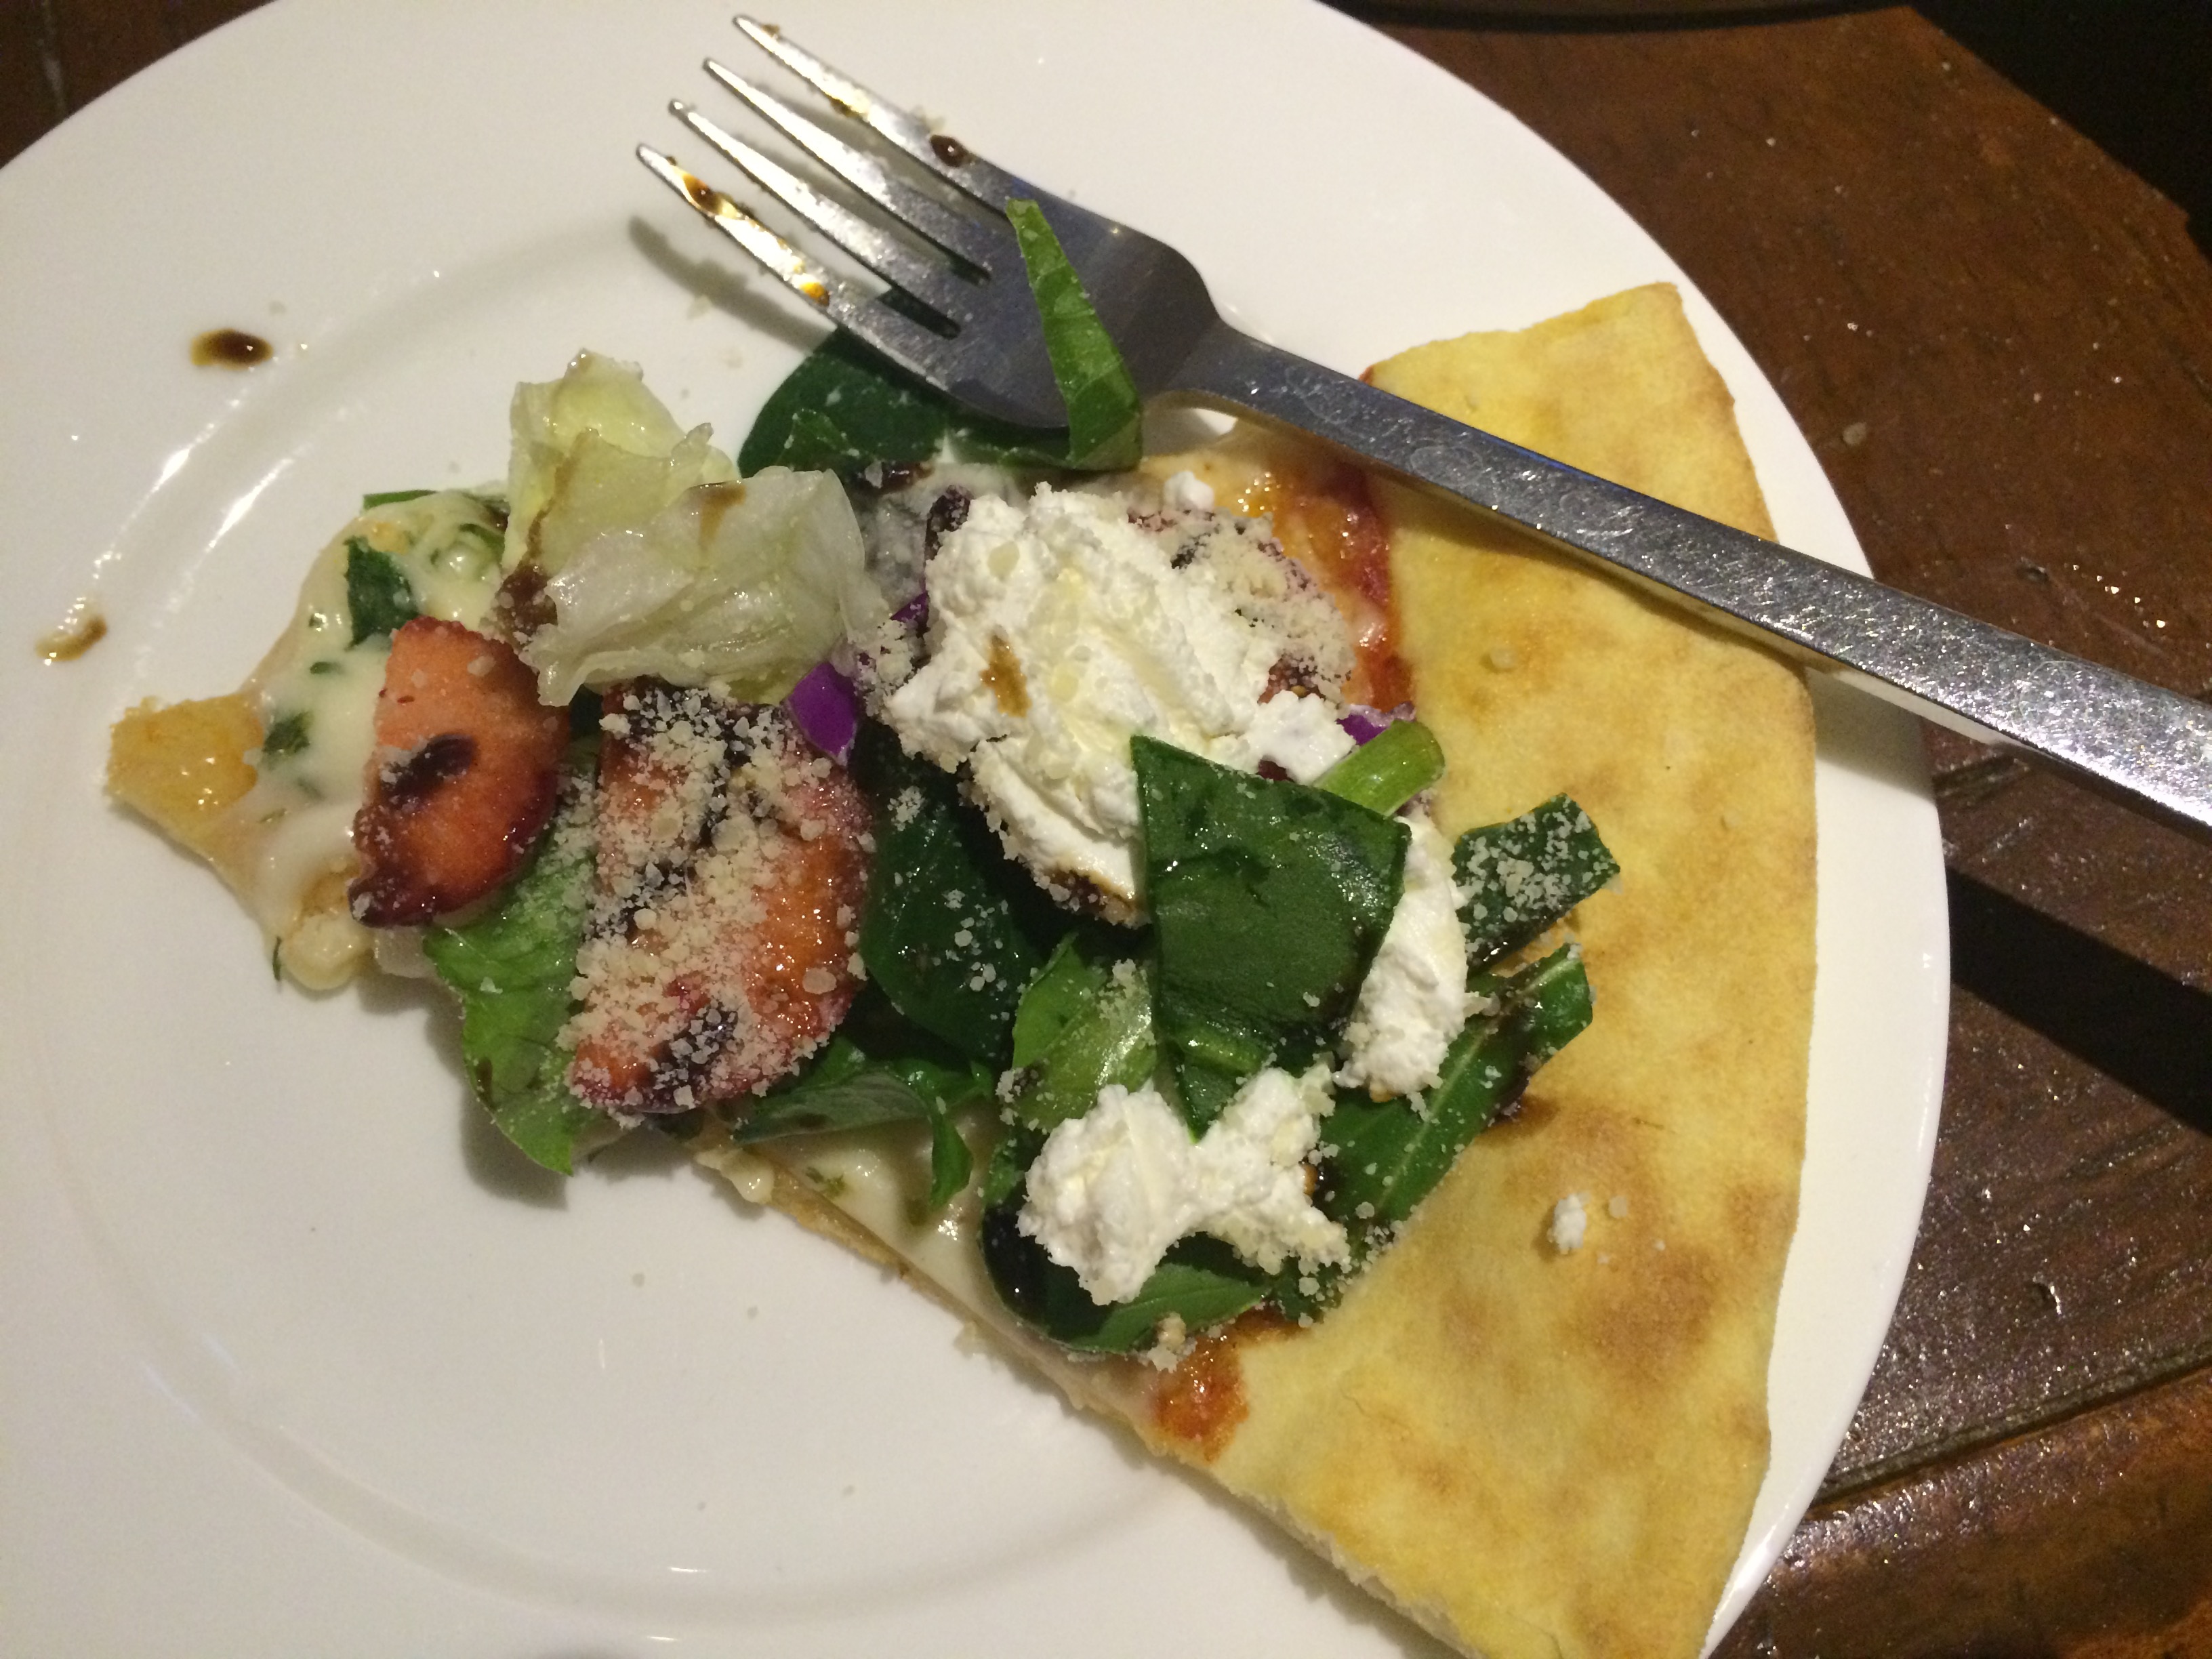
dish, meal, food, produce, vegetable, cuisine, pizza, vegetarian food, italian food, salad pizza, ricotta cheese